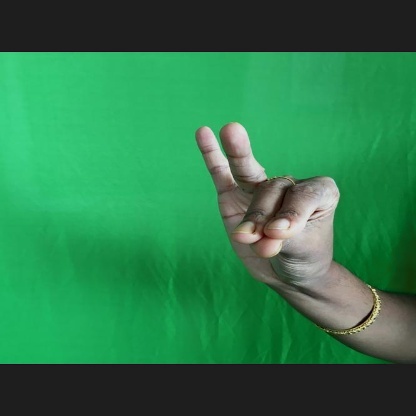
Mudra: Katakamukha